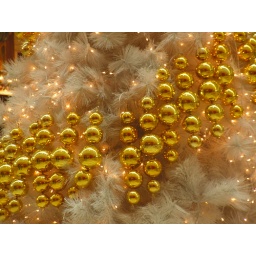
Photo taken in Pavillion, Kuala Lumpur on 13th Dec 2008.Lights and golden bells on white Christmas tree.